Tugun, Queensland

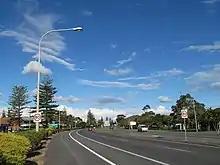

Tugun is situated at the junction of the Pacific and Gold Coast highways north-west of Coolangatta and south of Brisbane, the state capital.